Wladimir Tchertkoff

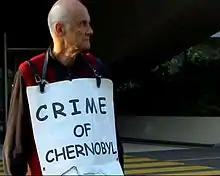
Wladimir Tchertkoff in front of the WHO building, asking for a modification of the WHO-IAEA agreement in 2007

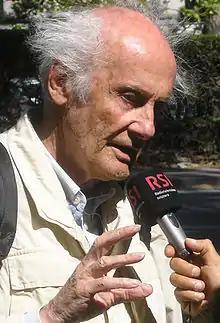
Tchertkoff in 2011

He was born in Yugoslavia to Russian-born parents. He released with Emanuela Andreoli in 2003 the film "The Sacrifice", a documentary on the liquidators of the Chernobyl nuclear power plant. This film received an award from the Île-de-France council for the best scientific and environment documentary in November 2004.